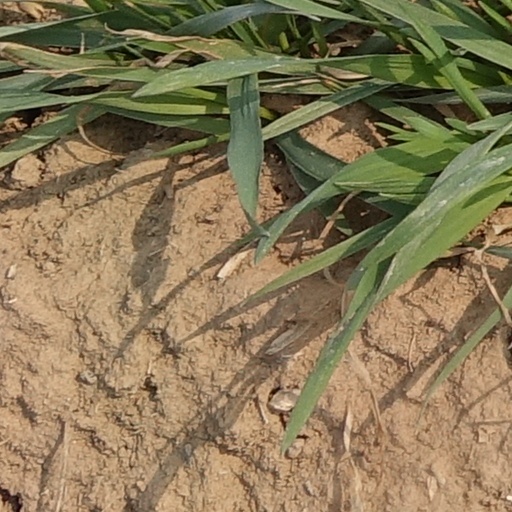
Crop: wheat